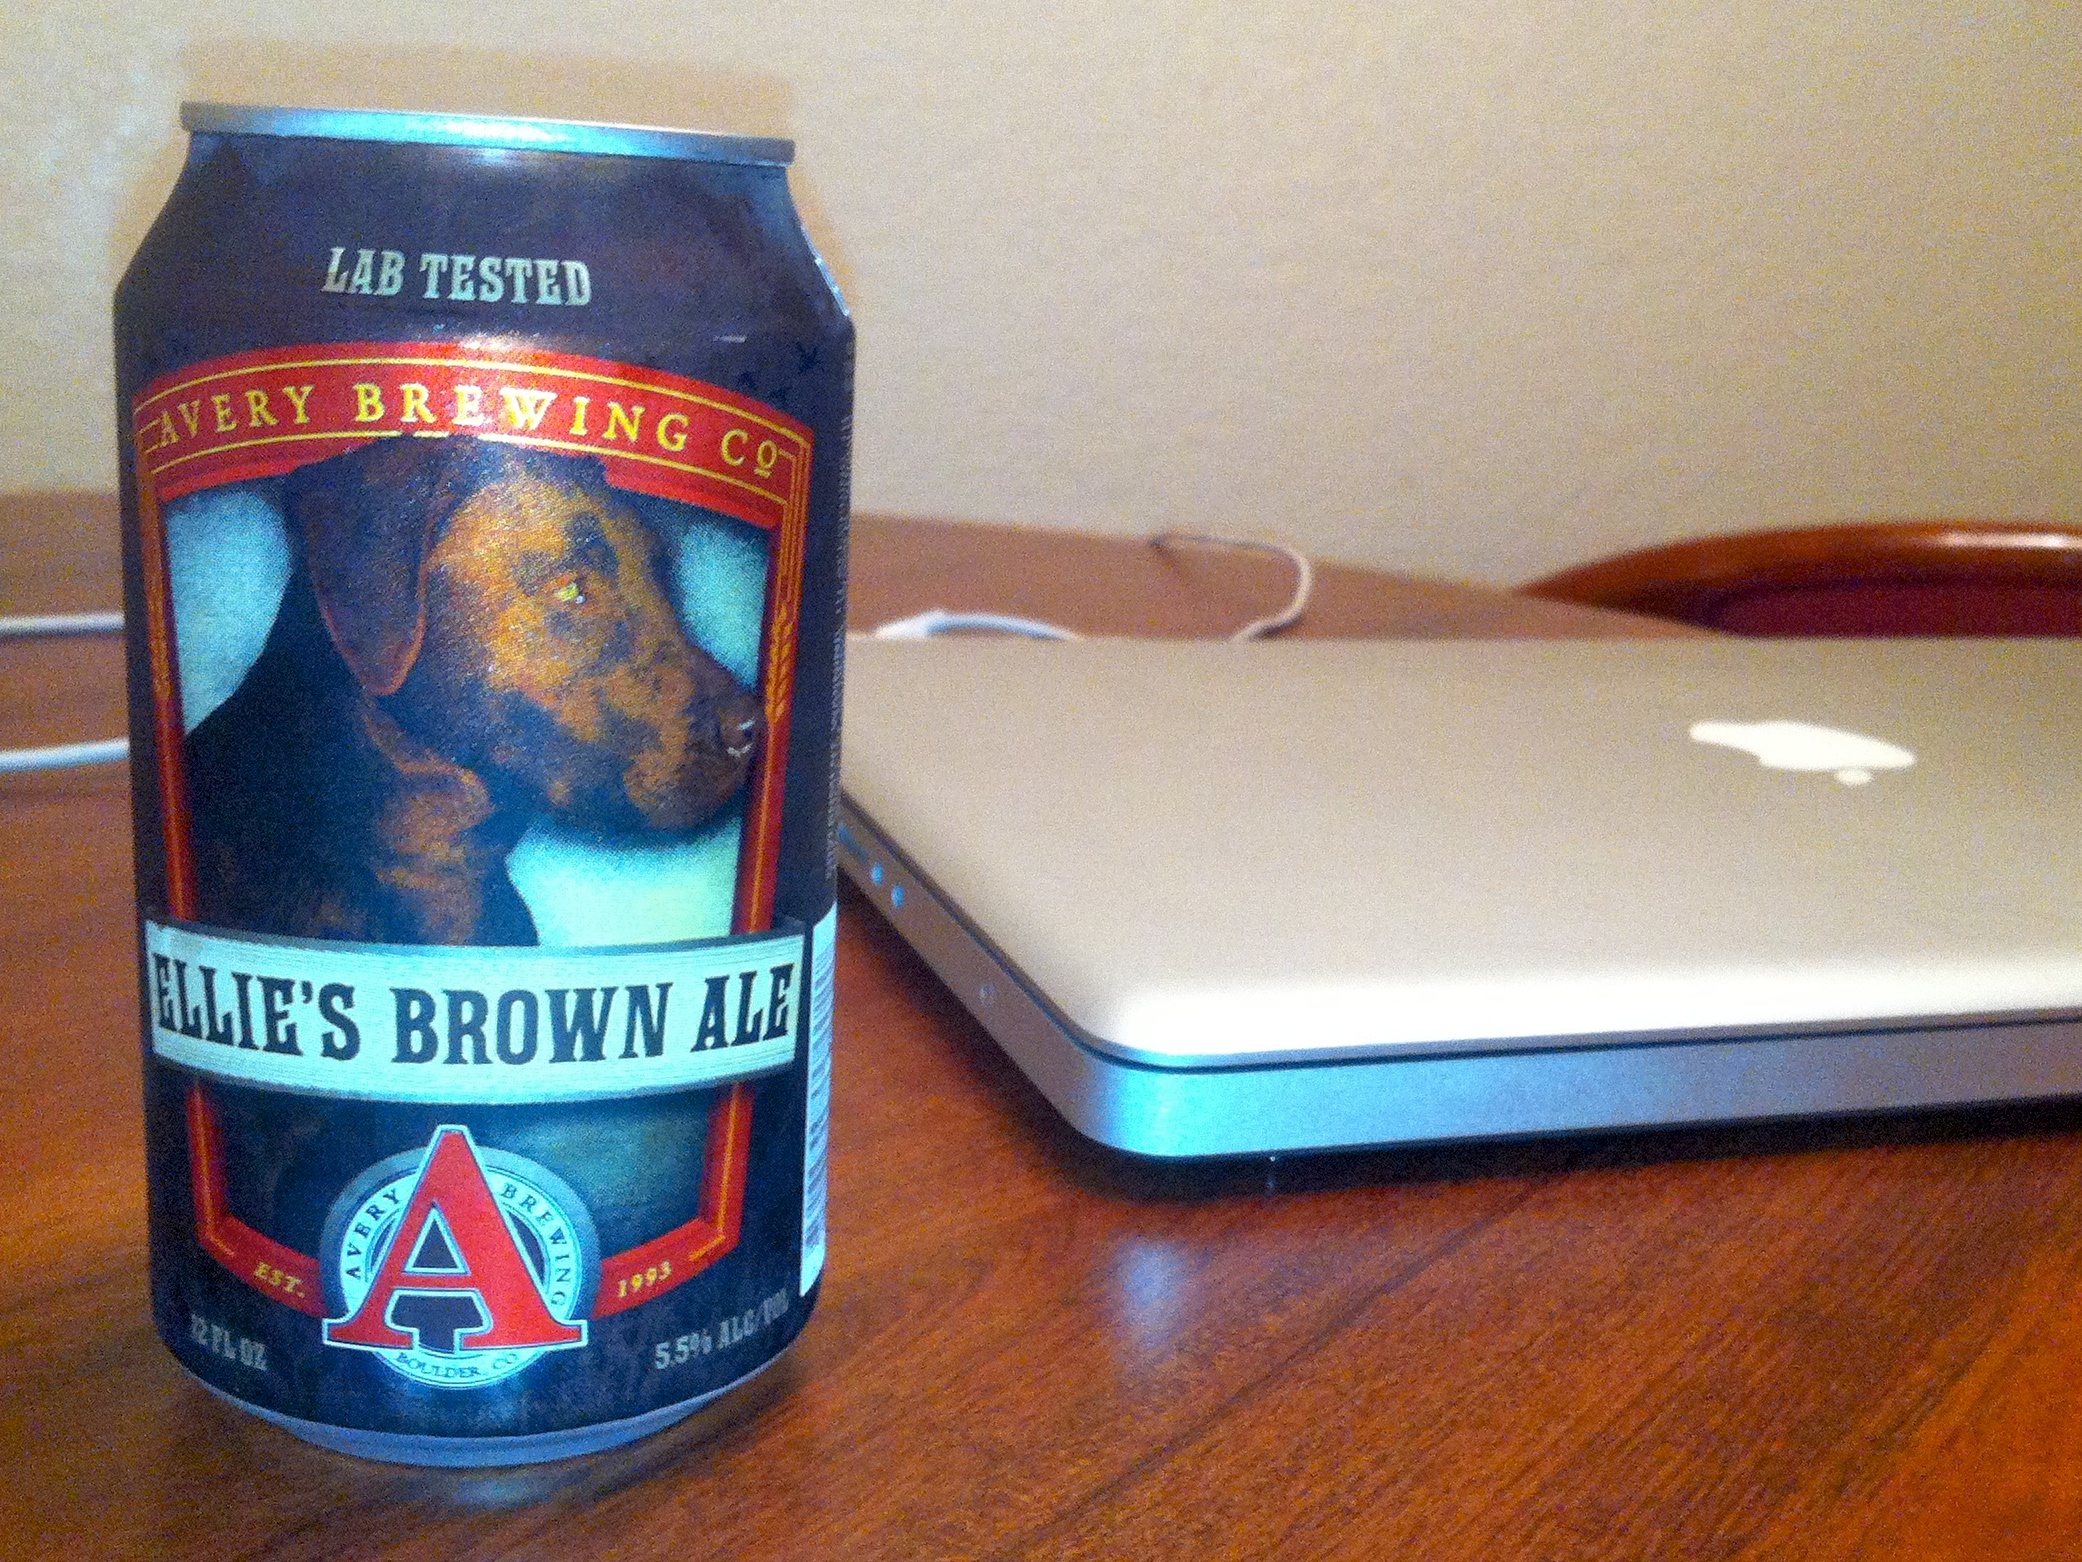
dog, drink, beer, liqueur, odyssey, hurleylounge, wyoming, alcoholic beverage, distilled beverage